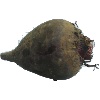
Label: beetroot